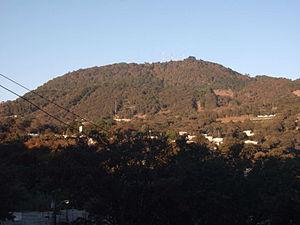
Mixco est une ville dans le département du Guatemala. Il y a 384 428 habitants, c'est la deuxième plus grande ville du Guatemala.